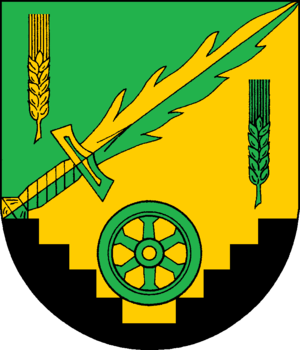
Masbøl
Coat of arms of Masbøl
Masbøl eller Maasbüll er en landsby og kommune beliggende øst for Flensborg i det nordlige Angel i Sydslesvig. Administrativt hører kommunen under Slesvig-Flensborg kreds i den tyske delstat Slesvig-Holsten. Den samarbejder på administrativt plan med andre kommuner i Hyrup kommunefællesskab. I kirkelig henseende hører Masbøl under Rylskov Sogn. Sognet lå i Husby Herred, da Sydslesvig var dansk indtil 1864.